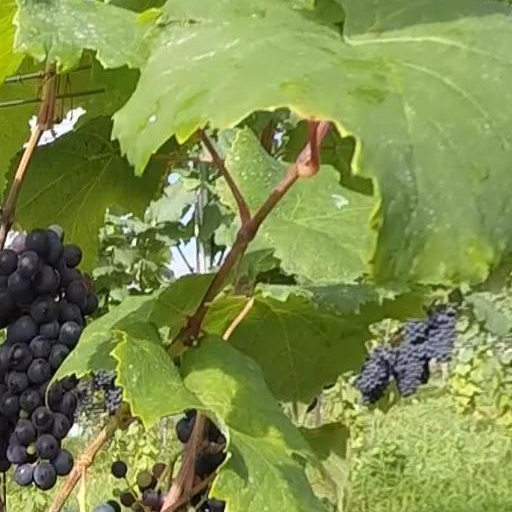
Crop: grape